Carol Bundy

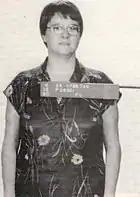

Bundy was arrested on August 11, 1980, at her home in Burbank. Clark was arrested the same day. Two days later, she was arraigned for the murder of John Robert Murray and held without bail.